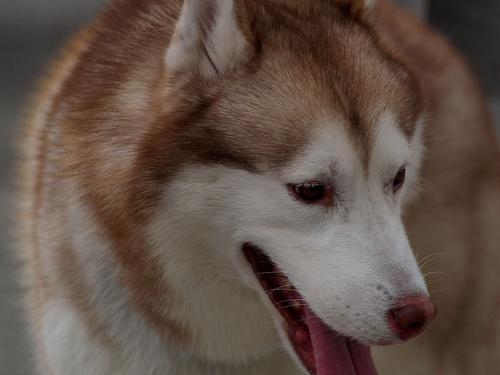
Eskimo_dog